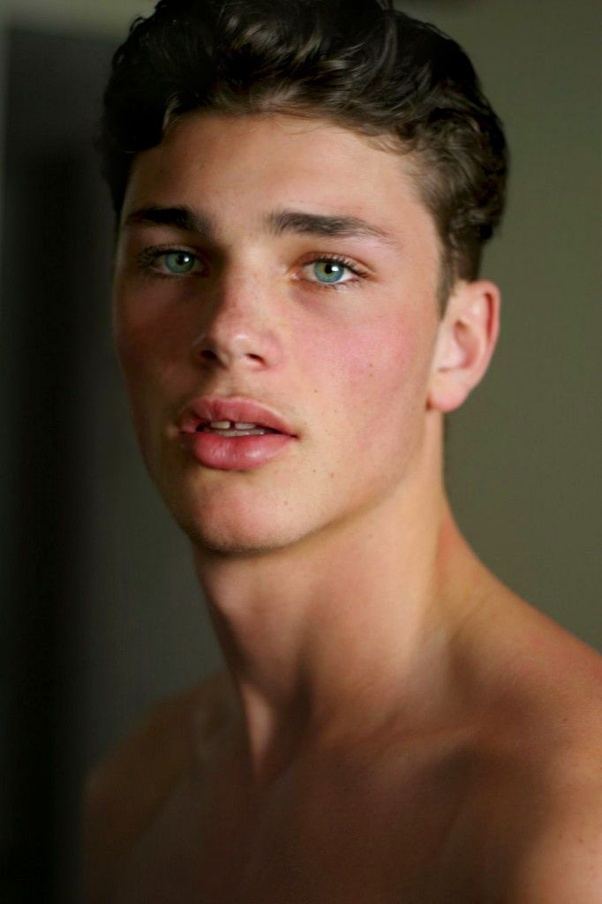
Gender: men